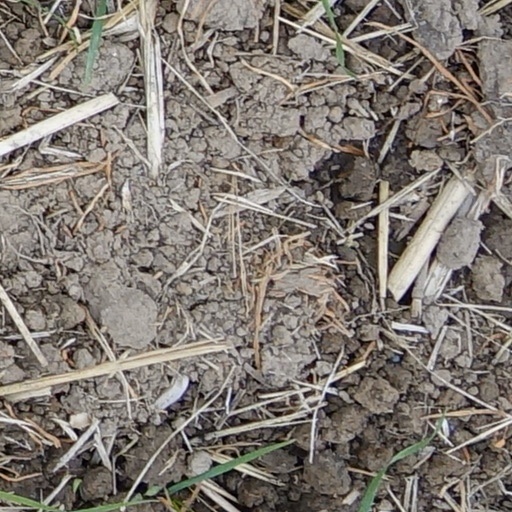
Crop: wheat